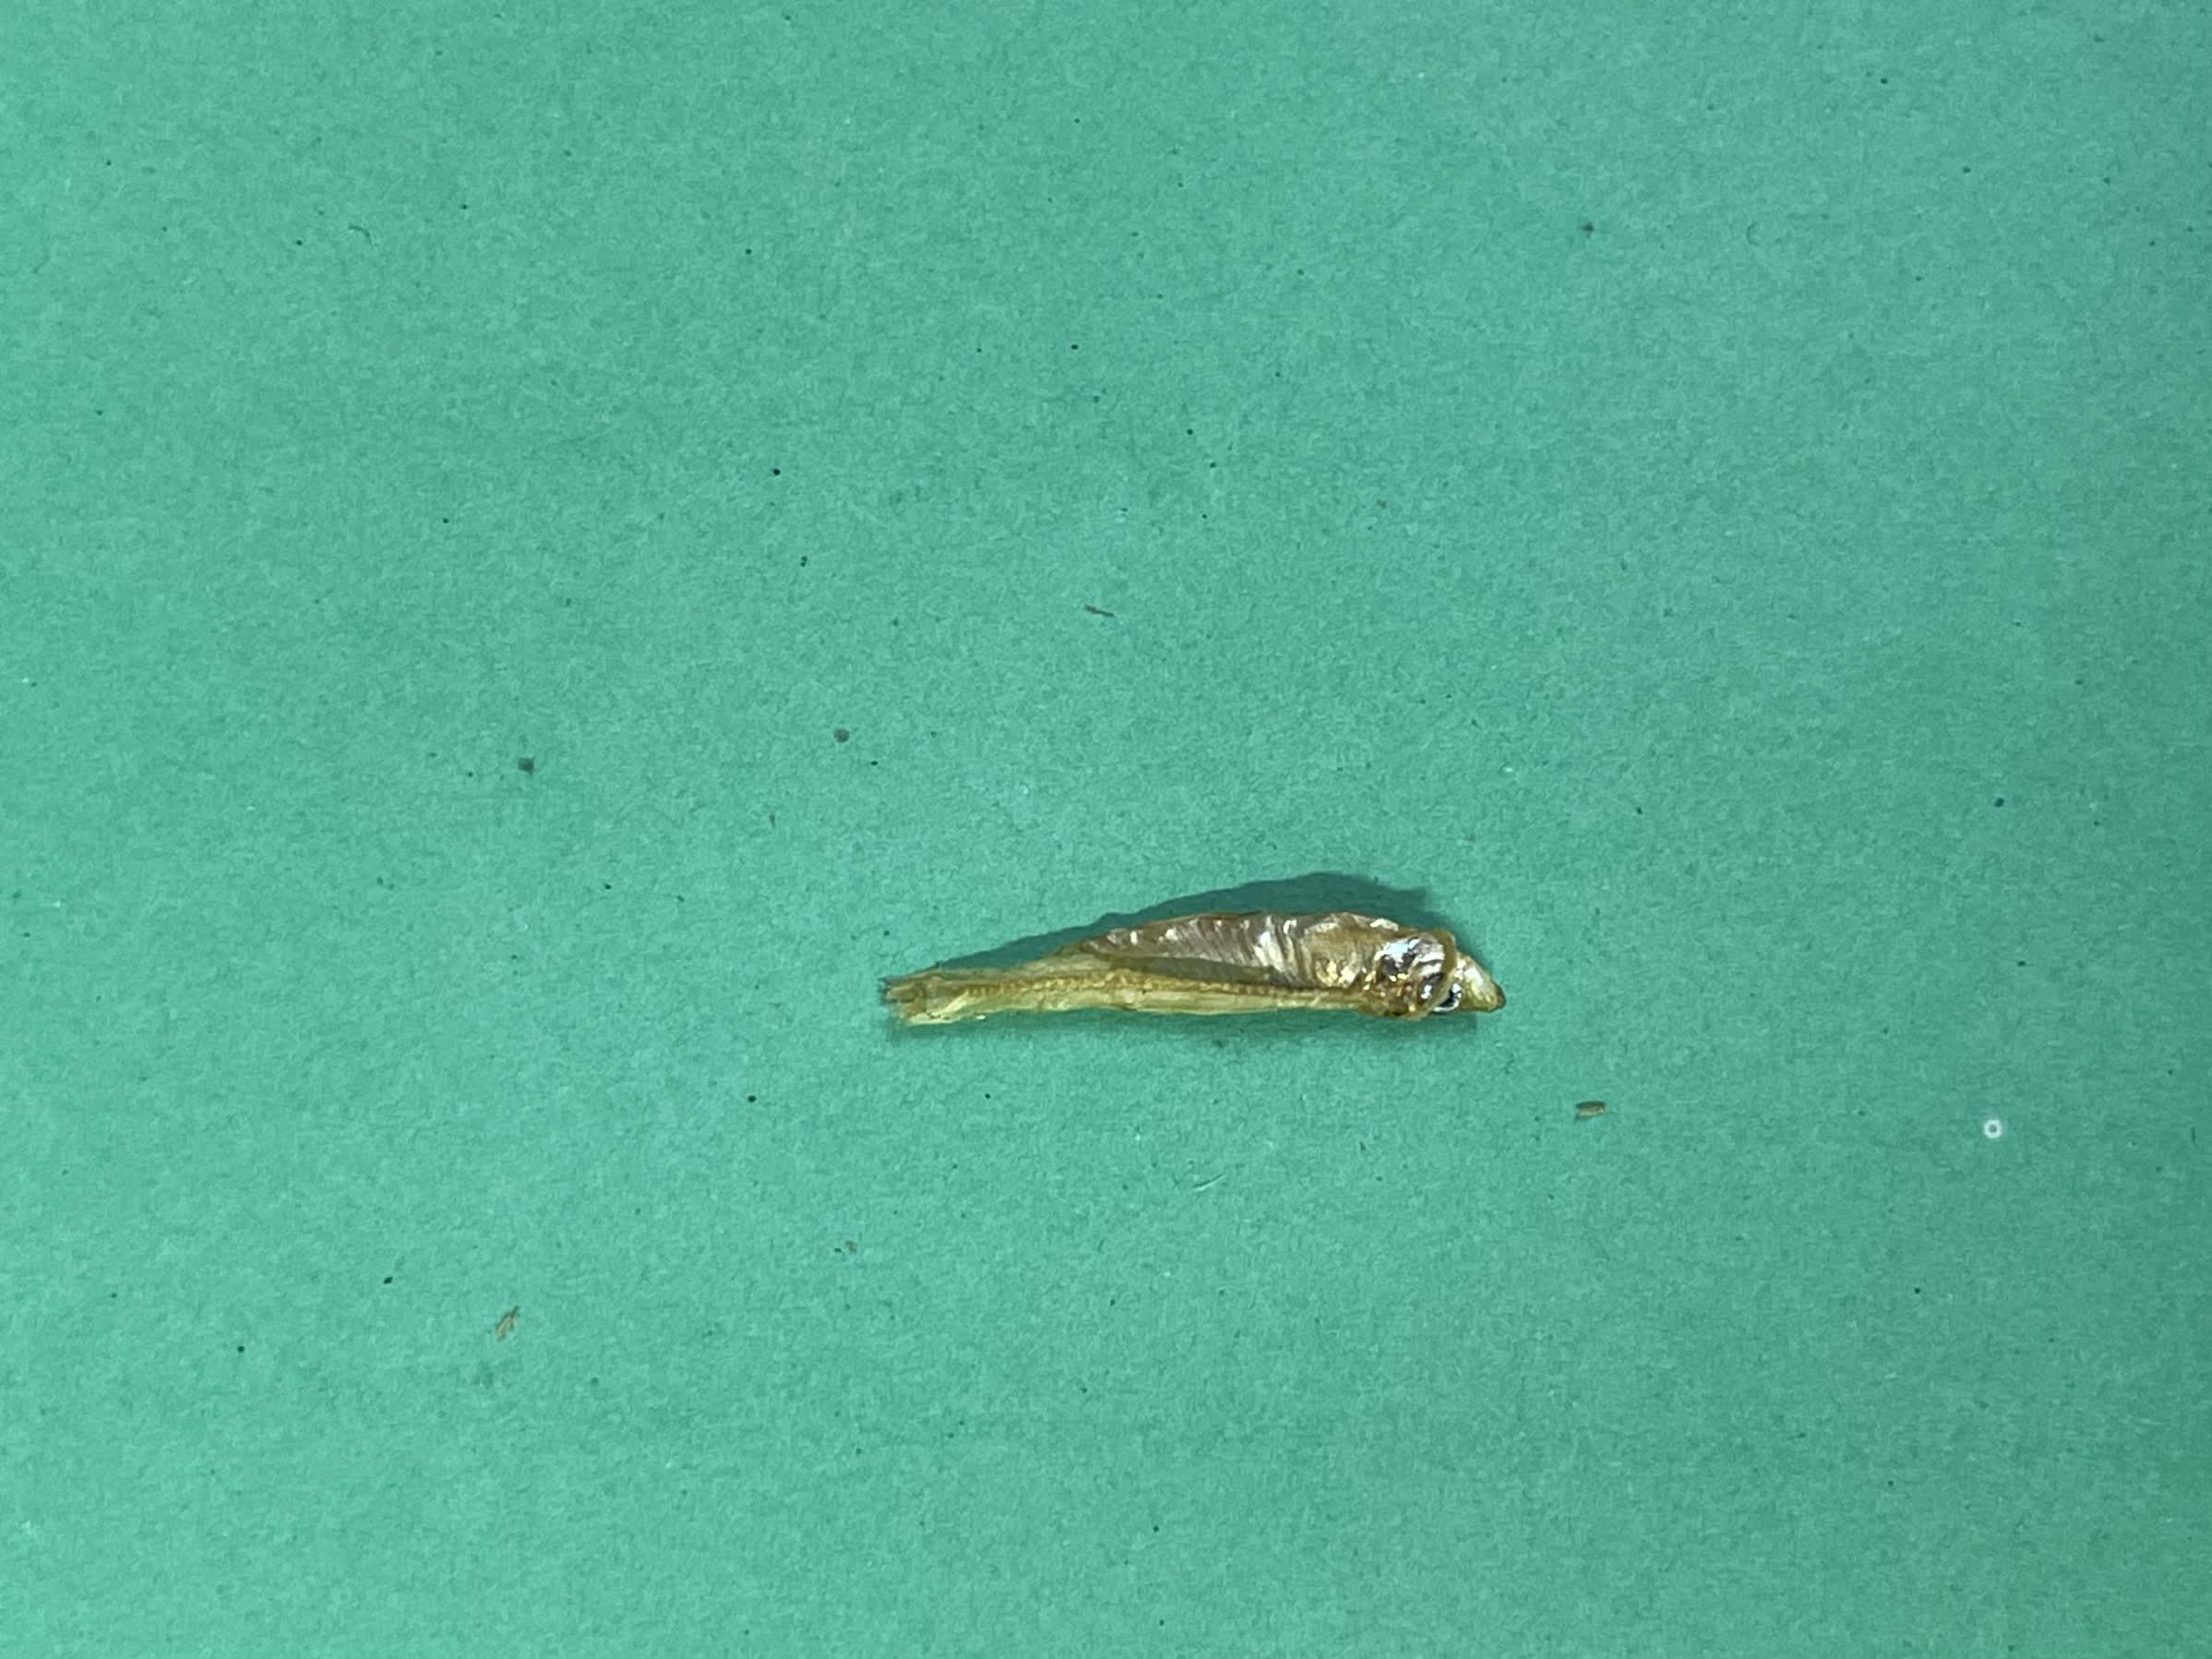
Species: kachki